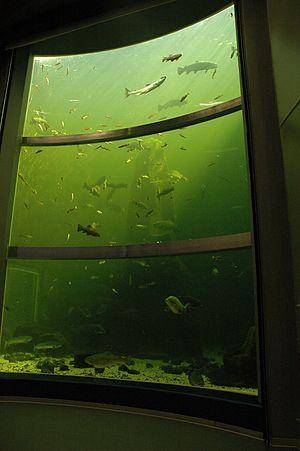
Le Maretarium est un aquarium public situé à Kotka en Finlande.